Art Bridges Foundation

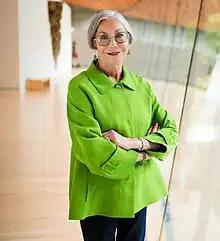
Founder Alice Walton in 2021

Alice Walton announced Art Bridges Foundation in 2017, based in Bentonville, Arkansas. Paul Provost was named as the foundation's CEO in 2019.